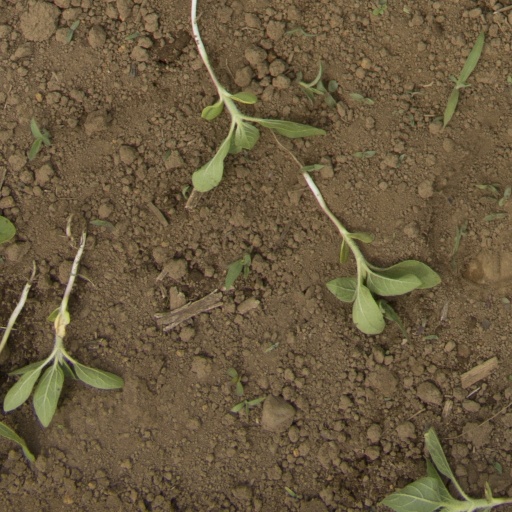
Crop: Jerusalem artichoke